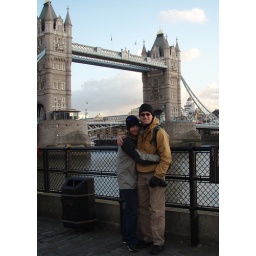
Heather and Daren in front of the tower bridge